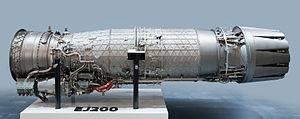
Turboréacteur Eurojet EJ200 pour l'Eurofighter Typhoon. Italiano: Eurojet EJ200, motore ad aerazione Avio (Finmeccanica) dell'aereo Eurofighter Typhoon Українська: Eurojet EJ200 турбореактивний двигун літака Eurofighter Typhoon.
L'Eurojet EJ200 est un turboréacteur militaire.
L'Eurofighter Typhoon est un avion de combat bi-réacteur, ailes delta et plan canard, multirôle, développé par le Royaume-Uni, l'Allemagne, l'Italie et l'Espagne regroupés dans le consortium Eurofighter GmbH, pays qui ont reçu leurs premiers appareils de série en 2004. L'Autriche, Oman, le Koweït, l'Arabie saoudite et le Qatar s'en sont également portés acquéreurs, portant le total des commandes à 623. Au 31 mai 2018, 540 Eurofighters avaient été livrés.